The Heart of a Nation

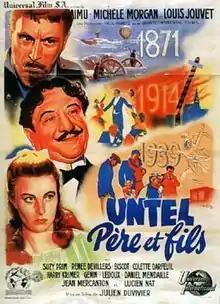

The Heart of a Nation is a 1943 French drama film directed by Julien Duvivier who co-wrote screenplay with Marcel Achard and Charles Spaak. The film stars Raimu, Michèle Morgan and Louis Jouvet.